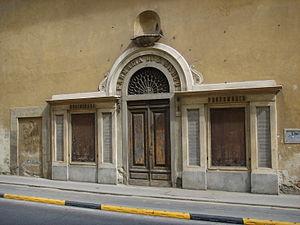
La Farmacia di San Marco est une officine médicinale du complexe monacal de San Marco à Florence en Italie.